Rhodesian Bush War

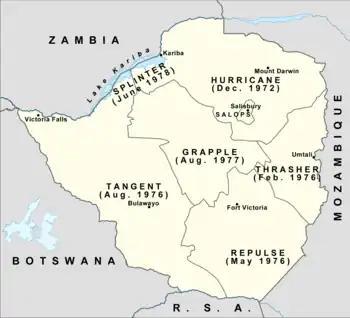
Map showing the operational areas of the Rhodesian Security Forces during the conflict.

By 1977, the war had spread throughout Rhodesia. ZANLA continued to operate from Mozambique and remained dominant among the Mashona peoples in eastern and central Rhodesia. Meanwhile, ZIPRA remained active in the north and west, using bases in Zambia and Botswana, and were mainly supported by the Ndebele tribes. With this escalation came sophistication, organisation and modern weapons for the guerrillas, and although many were still untrained, an increasing number were trained in Communist bloc and other sympathetic countries.